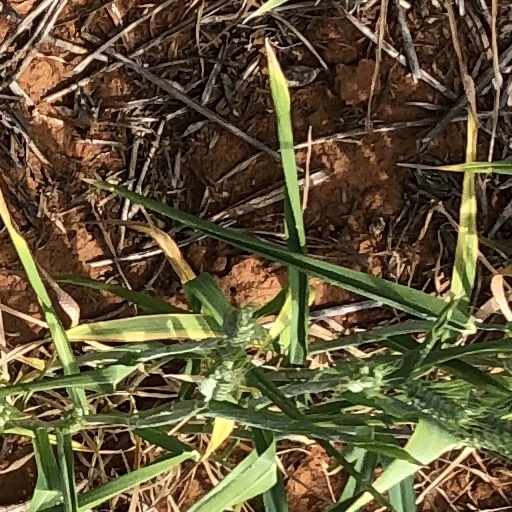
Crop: wheat